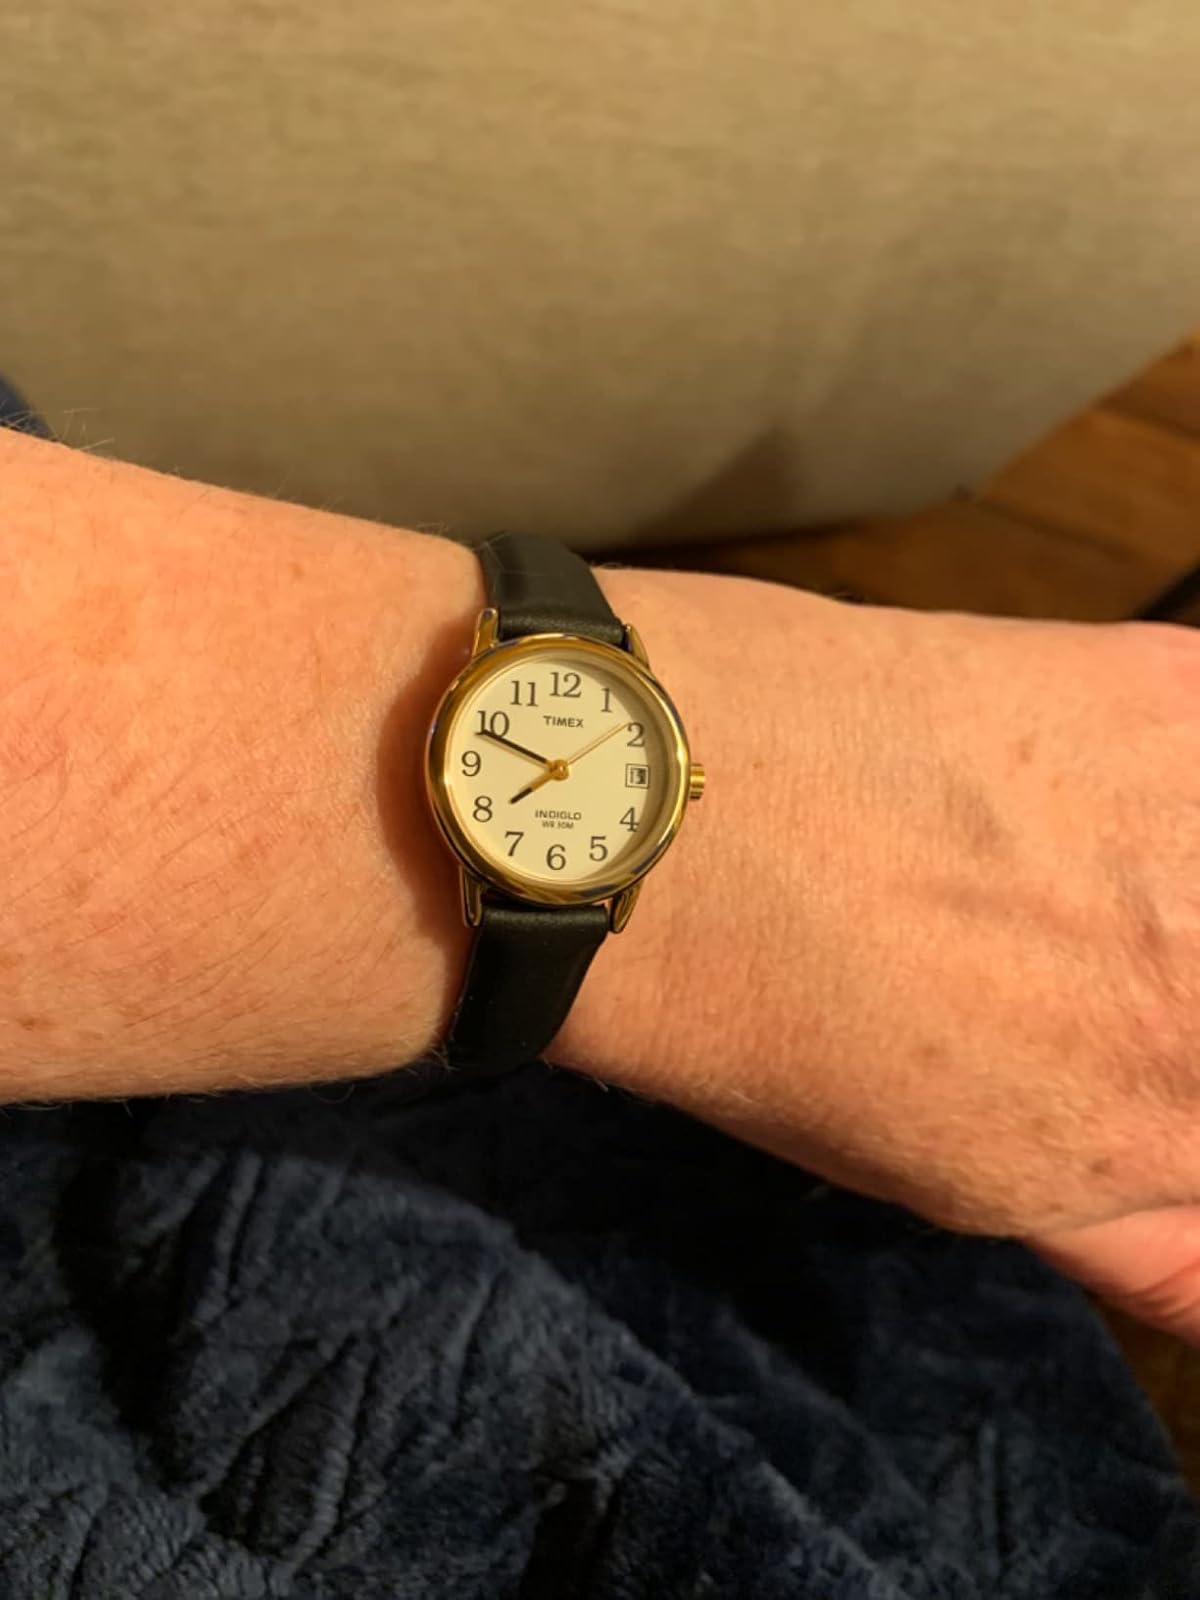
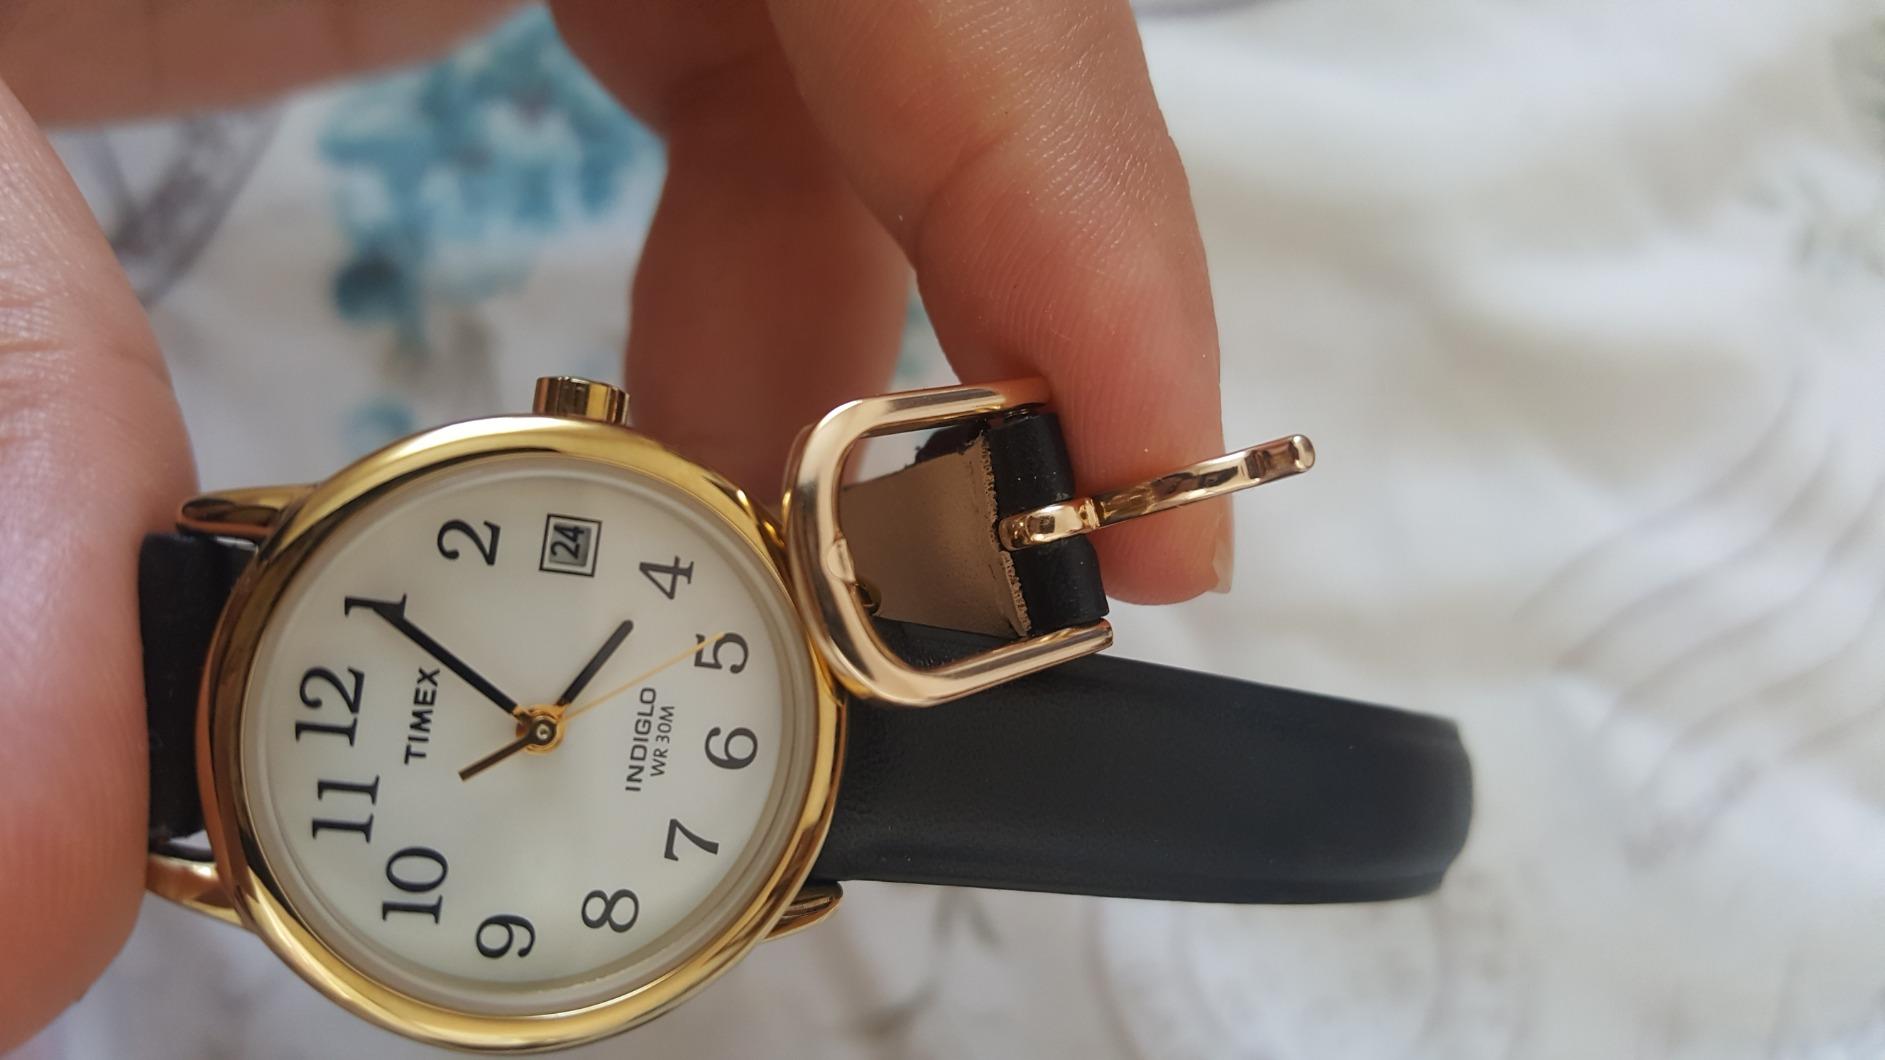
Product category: accessories_watch
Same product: yes